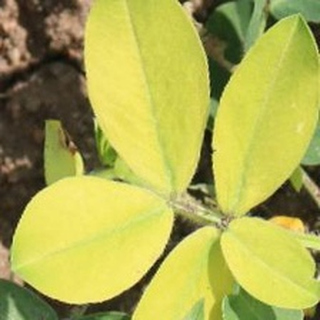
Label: groundnut_nutrition_deficiency